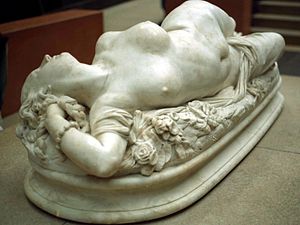
Auguste Clésinger / Biografi
Kvinde Bidt af en Slange (1847). Marmor. Musée d'Orsay.
Auguste Clésinger var en fransk billedhugger og maler.